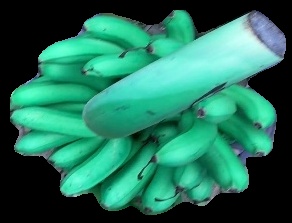
Variety: rasbale
Grade: grade1